The Exquisite Sinner

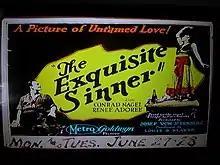
Coming attraction slide

The Exquisite Sinner is a 1926 American silent drama film directed by Josef von Sternberg and adapted by Alice Duer Miller from the novel "Escape" by Alden Brooks. Starring Conrad Nagel and Renée Adorée, the Metro-Goldwyn-Mayer (MGM) never given a general release. No known print of the film has been recovered to date. Later that same year a second feature film "Heaven on Earth", directed by Phil Rosen was released with the same cast and same sets, but a different screenplay. Rosen's version performed poorly at the box office. Sternberg reported, "the result was two ineffective films instead of one.” The American Film Institute Catalog Feature Films: 1921-30 by The American Film Institute.